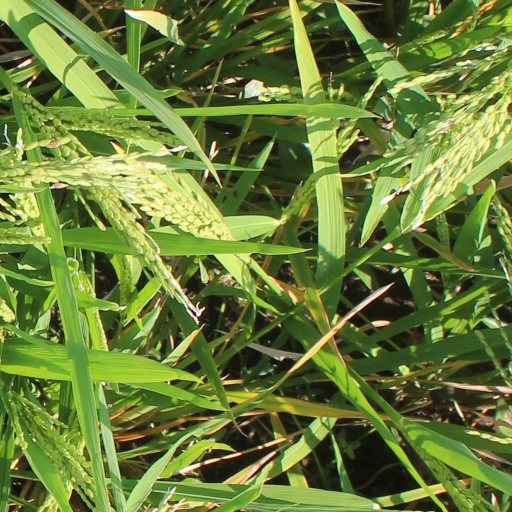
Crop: rice